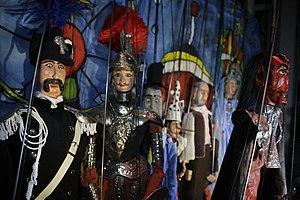
Une marionnette est une figurine articulée ou non, en bois, carton ou toutes autres sortes de matériaux, manipulée par une ou plusieurs personnes, traditionnellement cachées dans un castelet.